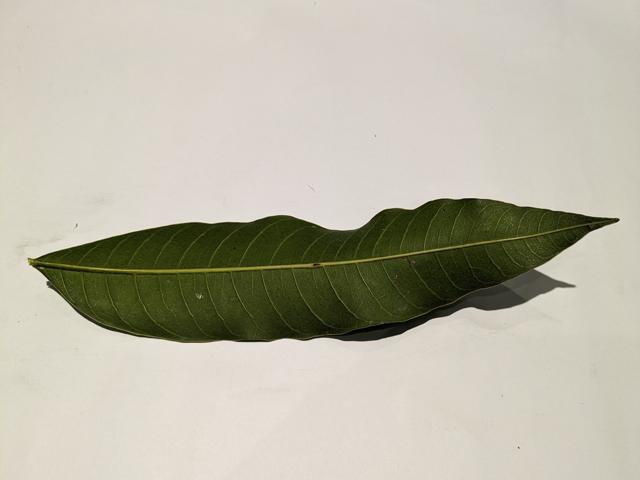
Mango leaf variety: Amrapali